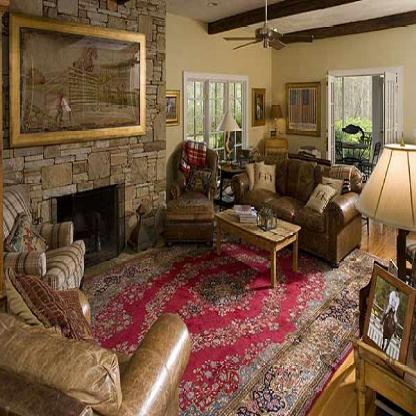
Scene: Indoor